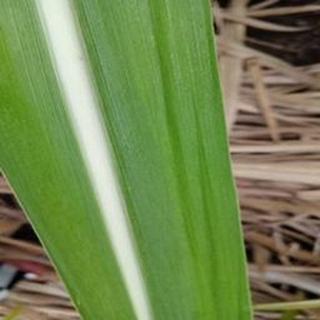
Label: healthy_sugarcane